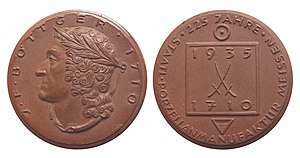
J.F. Böttger
Johan Friedrich Böttger var opfinderen af det europæiske porcelæn.